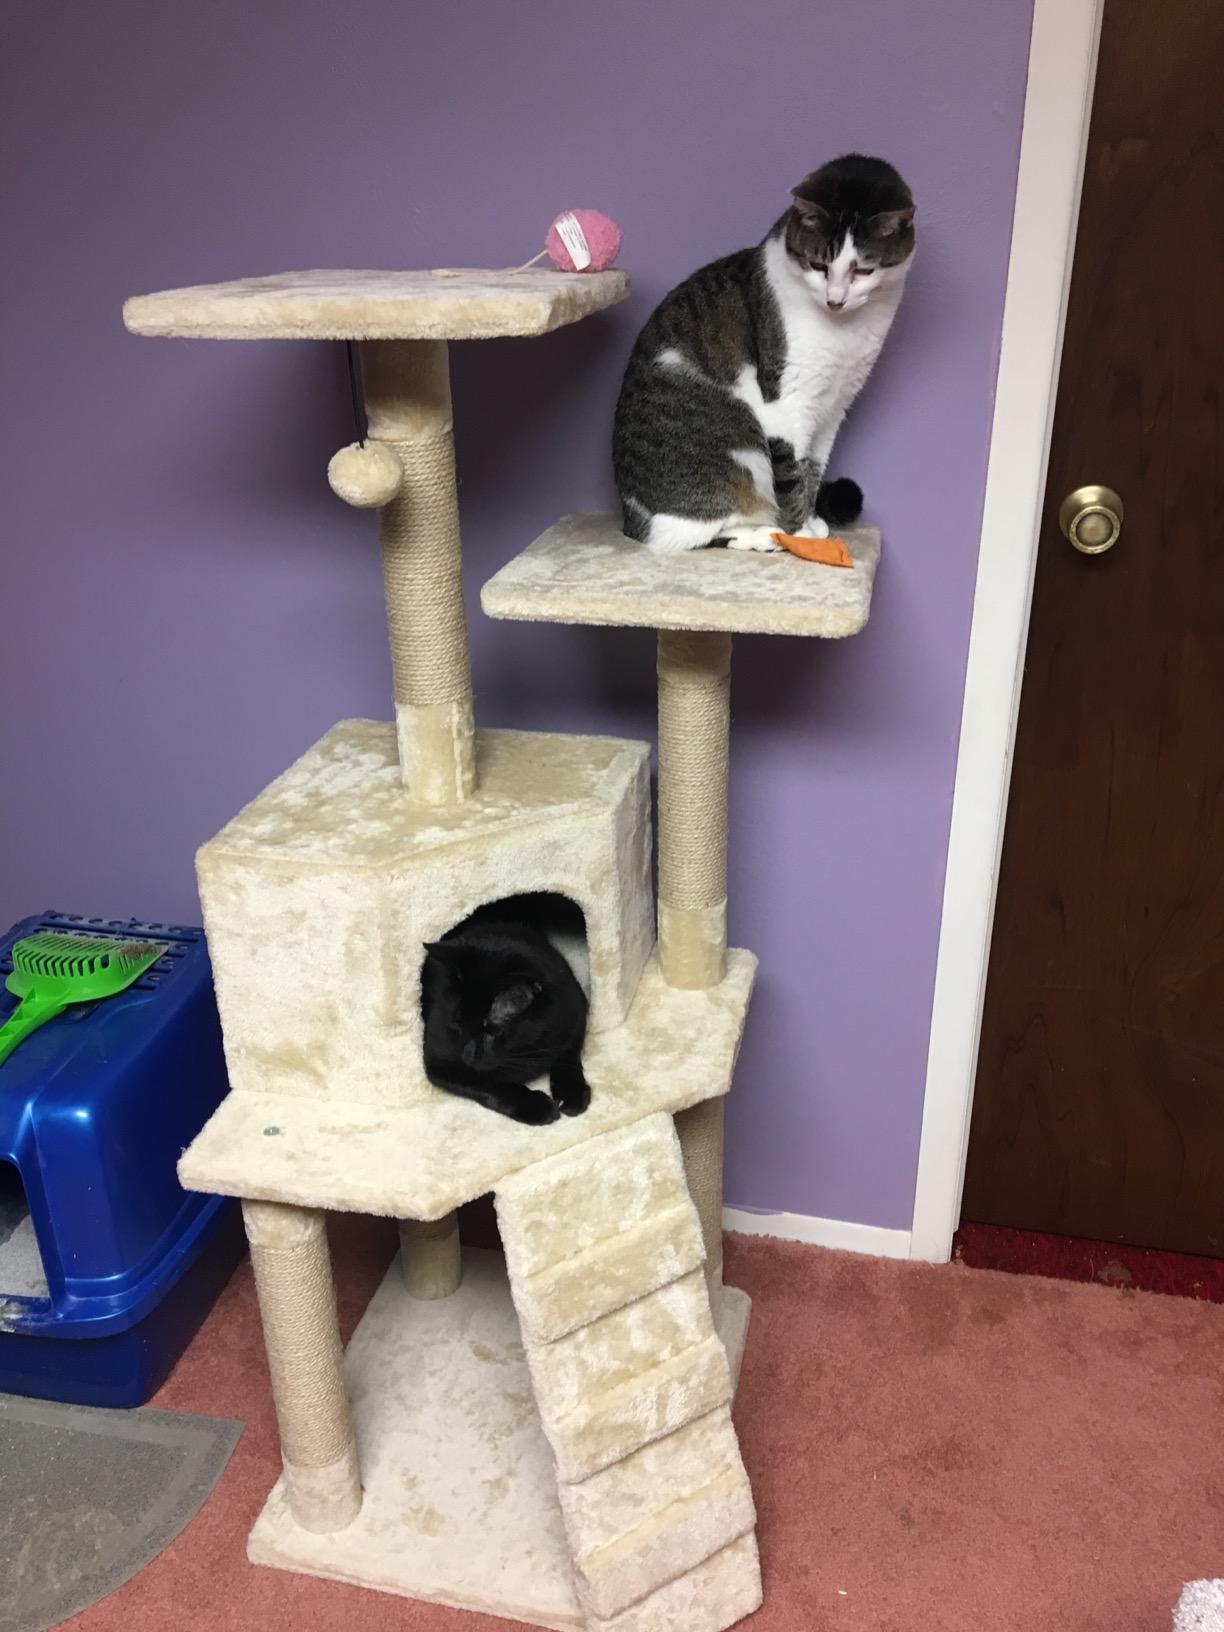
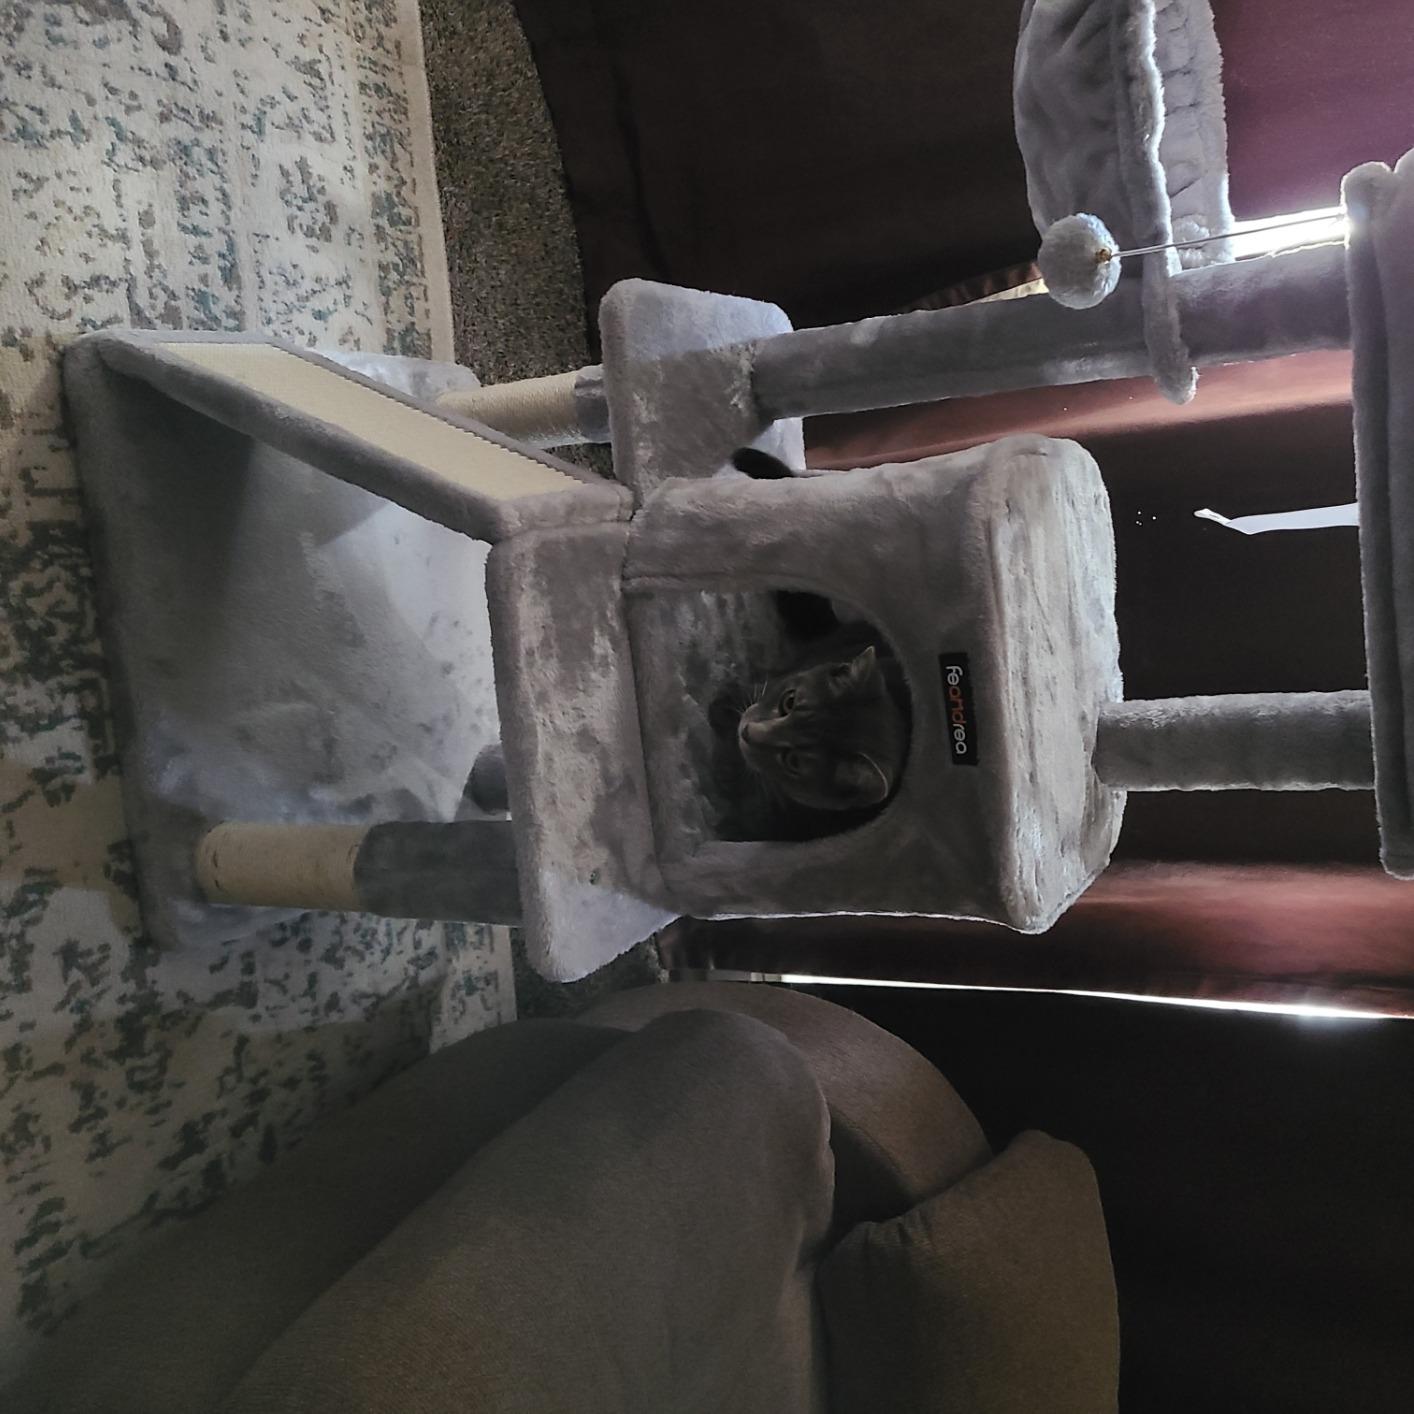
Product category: items_cat tree
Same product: no